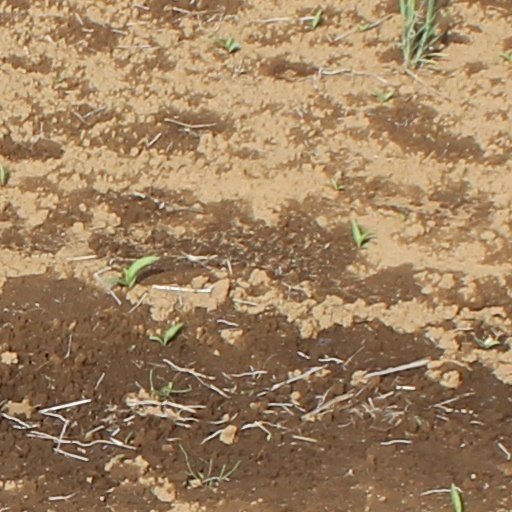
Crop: wheat